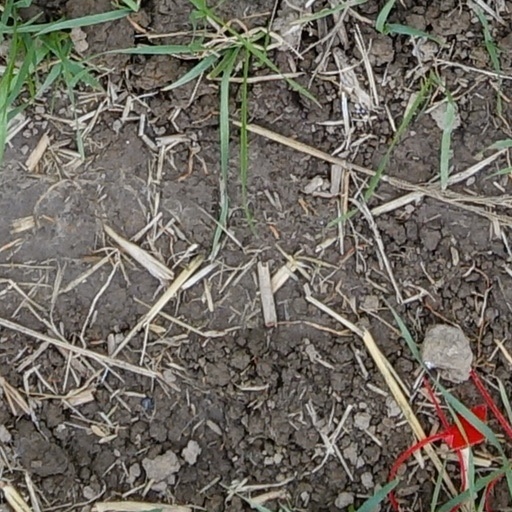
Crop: wheat